Śāriputra

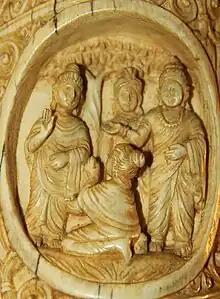
Ivory relief depicting Śāriputra and Maudgalyāyana becoming disciples of the Buddha

After leaving Sañjaya, Upatiṣya encountered the monk Aśvajit (""), one of the Buddha's first five "arhat" disciples. Upatiṣya noticed how serene the monk appeared and approached him to ask for a teaching. Aśvajit said he was still newly ordained but would teach what he can, and proceeded to teach the famous "Ye Dharma Hetu" stanza: